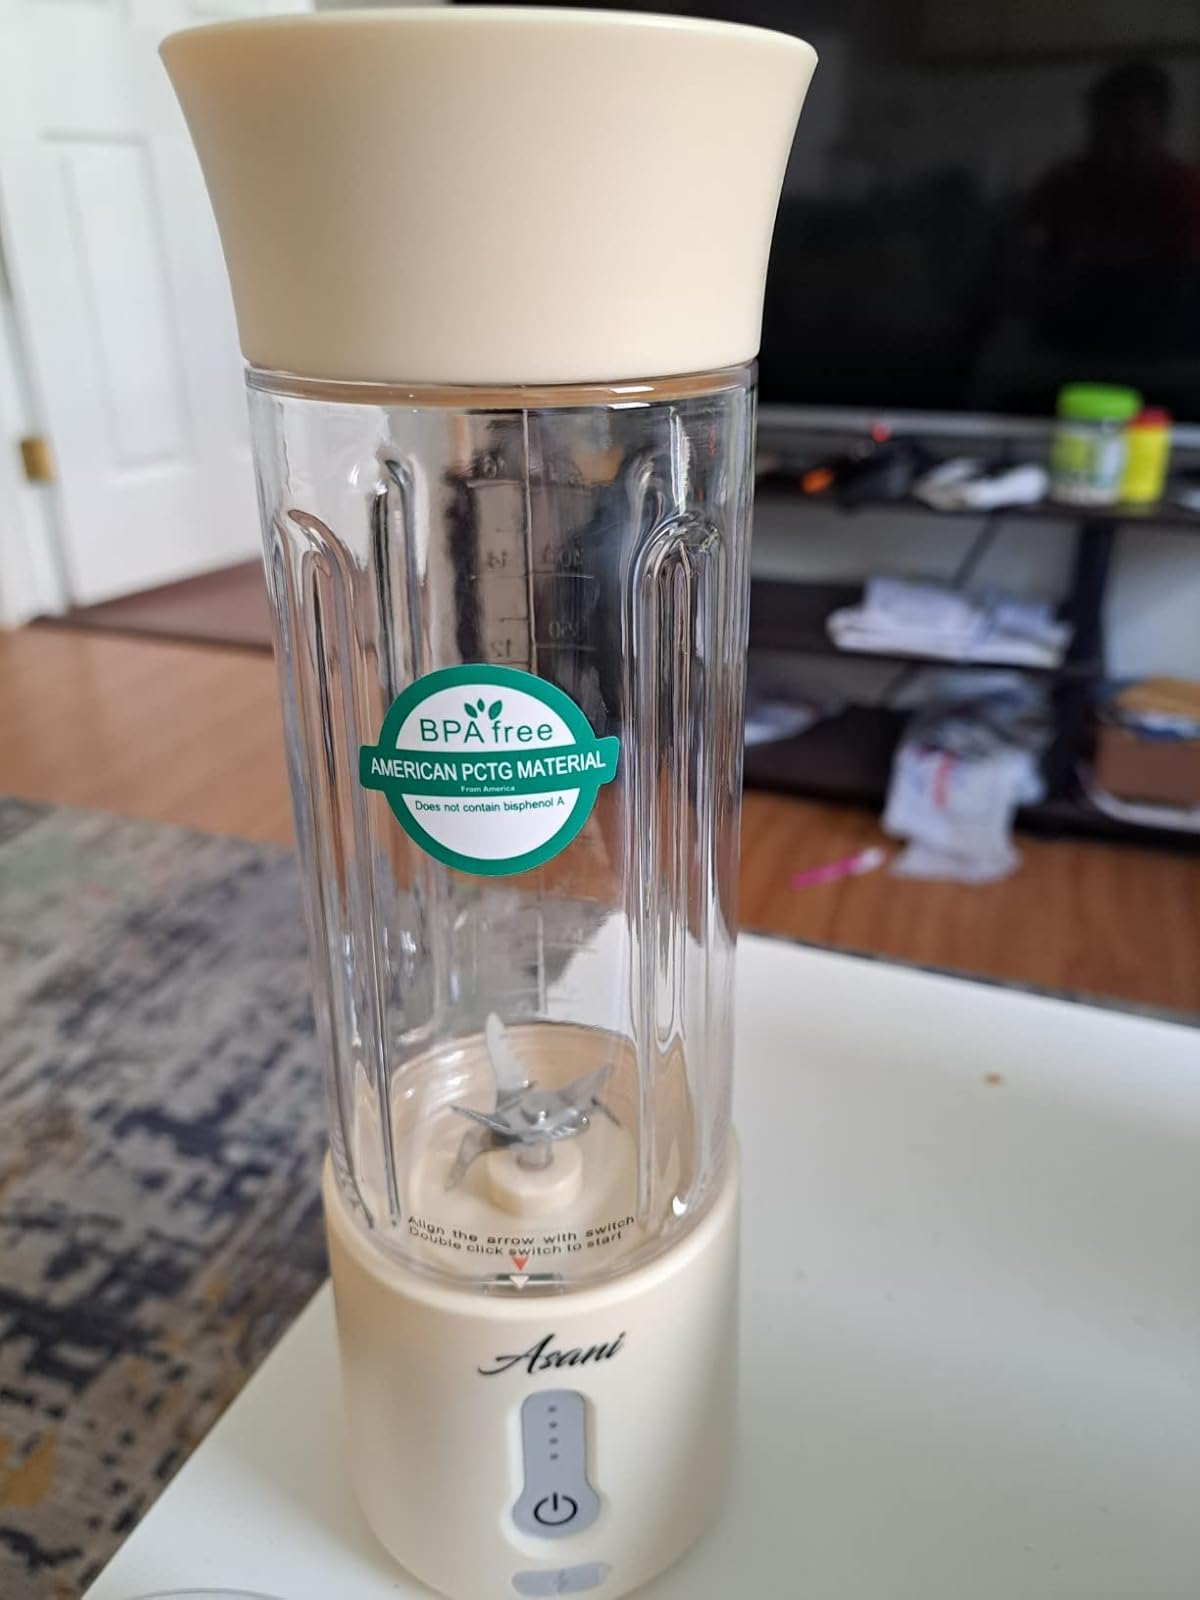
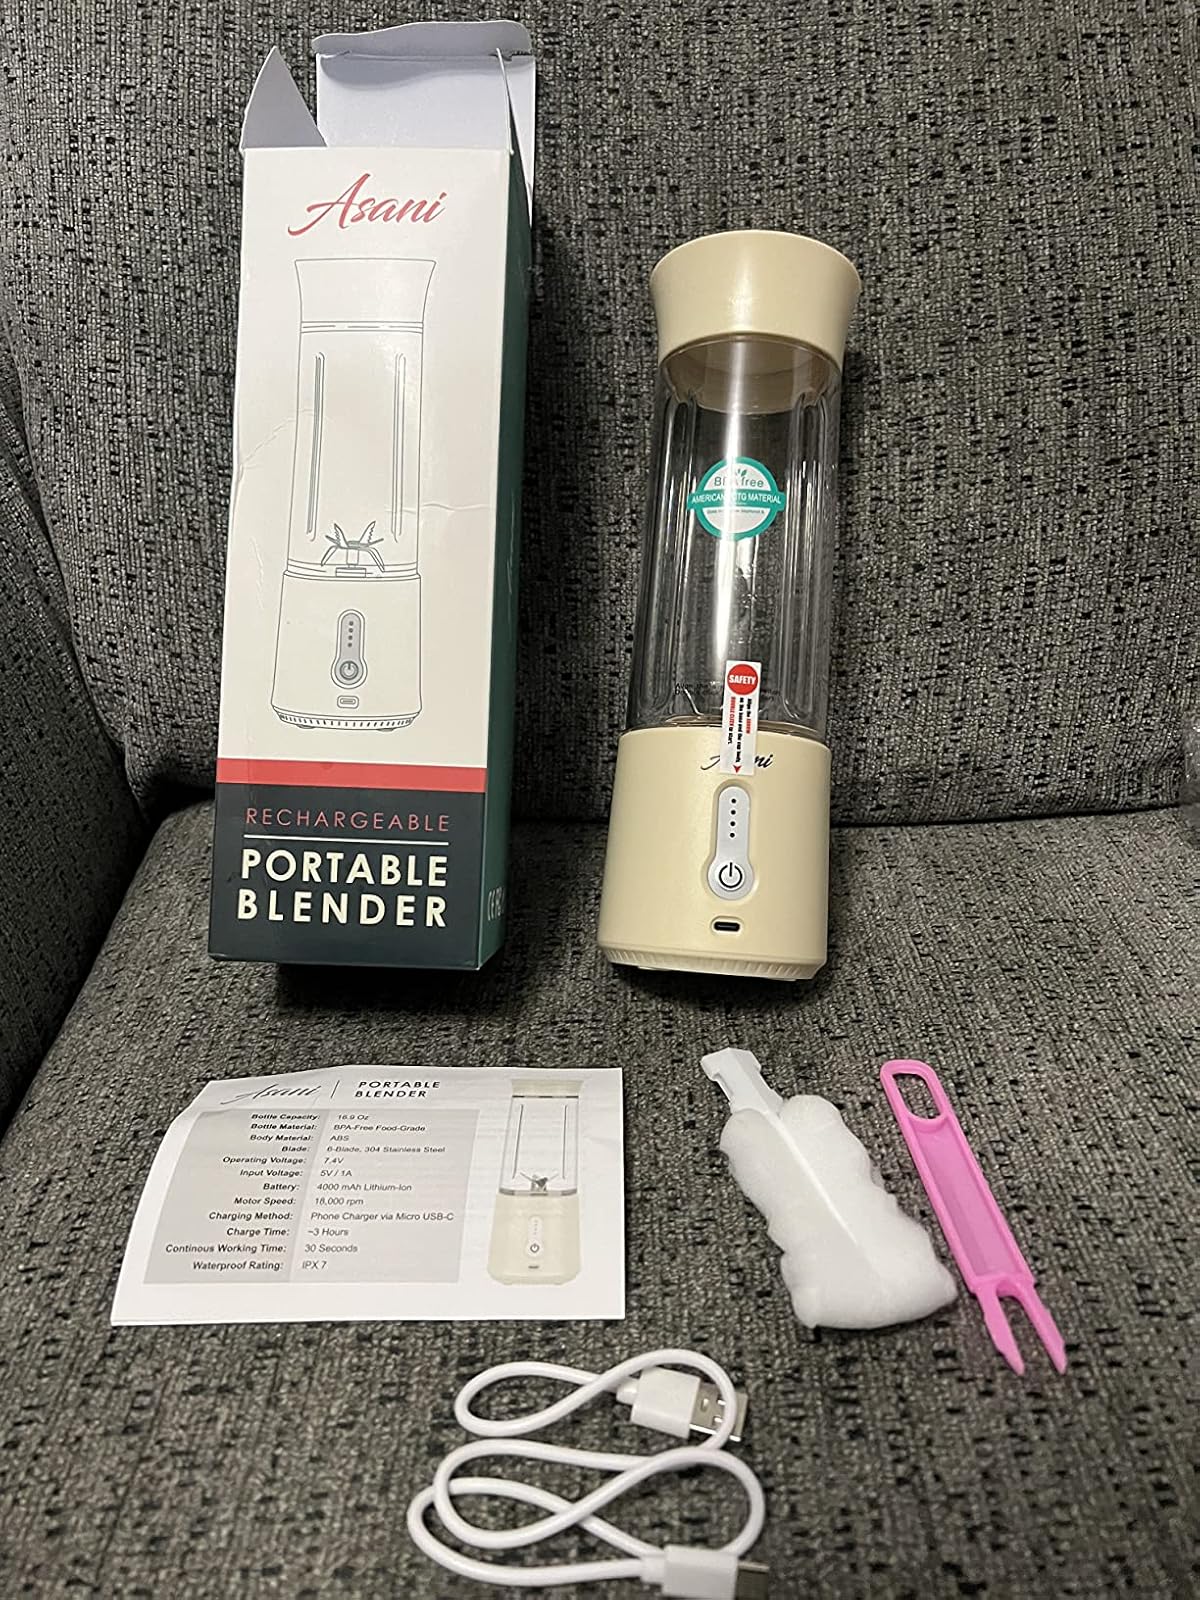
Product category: items_blender
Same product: yes